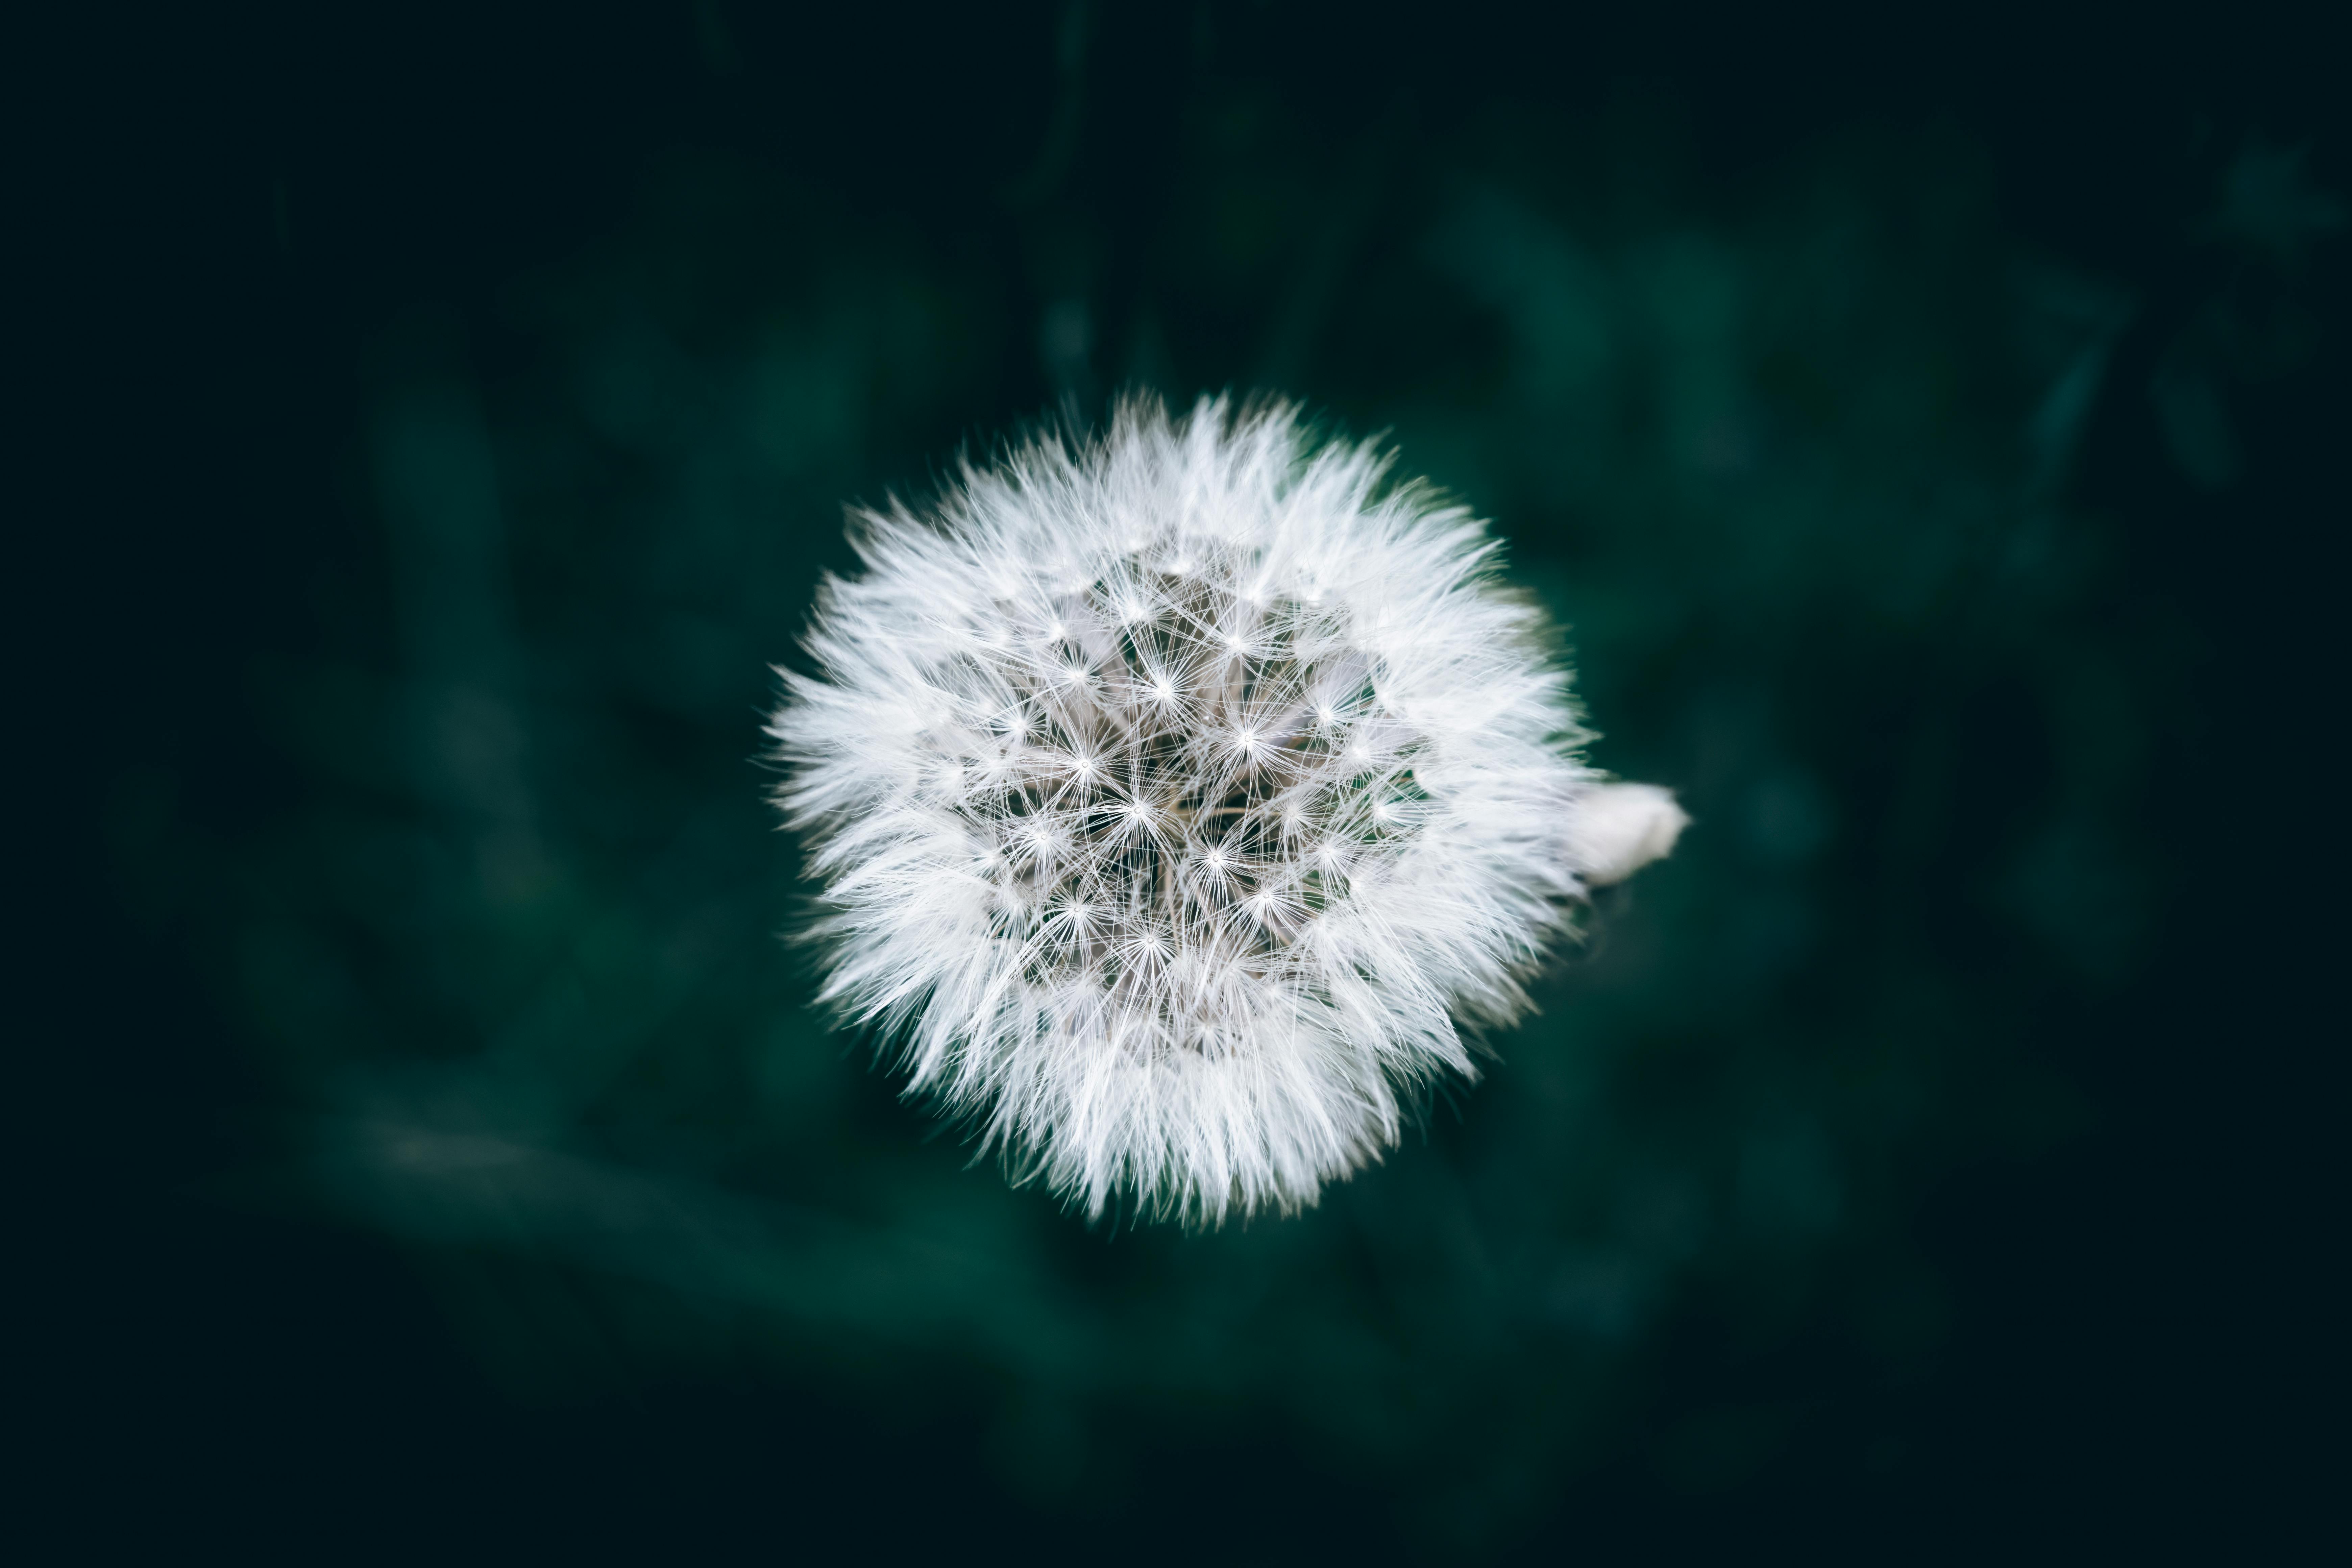
flower, water, plant, sky, terrestrial plant, dandelion, petal, grass, flowering plant, twig, natural landscape, macro photography, pollen, darkness, wildflower, wildlife, plant stem, midnight, Pedicel, daisy family, soil, still life photography, landscape, asterales